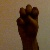
The image shows a hand gesture representing the letter 'E' in Indian Sign Language.